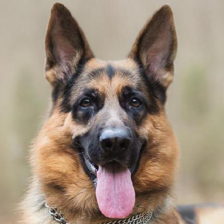
Label: animals